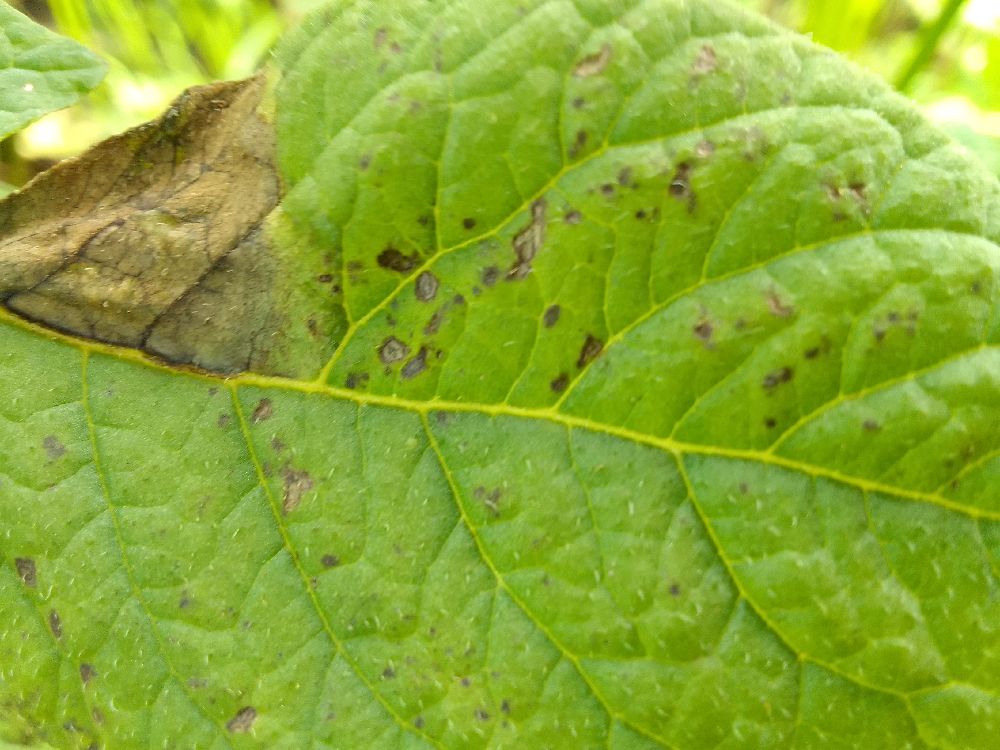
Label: Late blight